Catholic Church in the United Kingdom

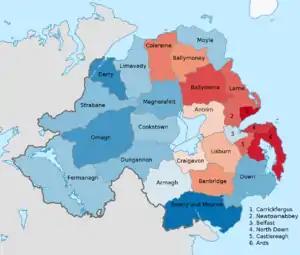
Districts of Northern Ireland by predominant religion at the 2011 census. Blue is Catholic and red is Protestant.

In 2011, in total there were roughly 5.7 million Catholics (9.1%) in the United Kingdom: 4,155,100 in England and Wales (7.4%), 841,053 in Scotland (15.9%), and 738,033 in Northern Ireland (40.76%).